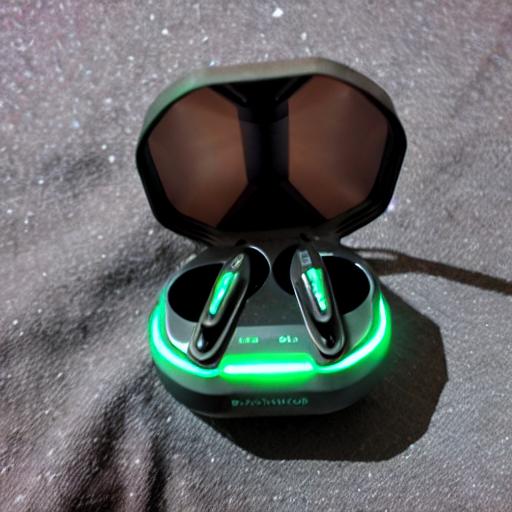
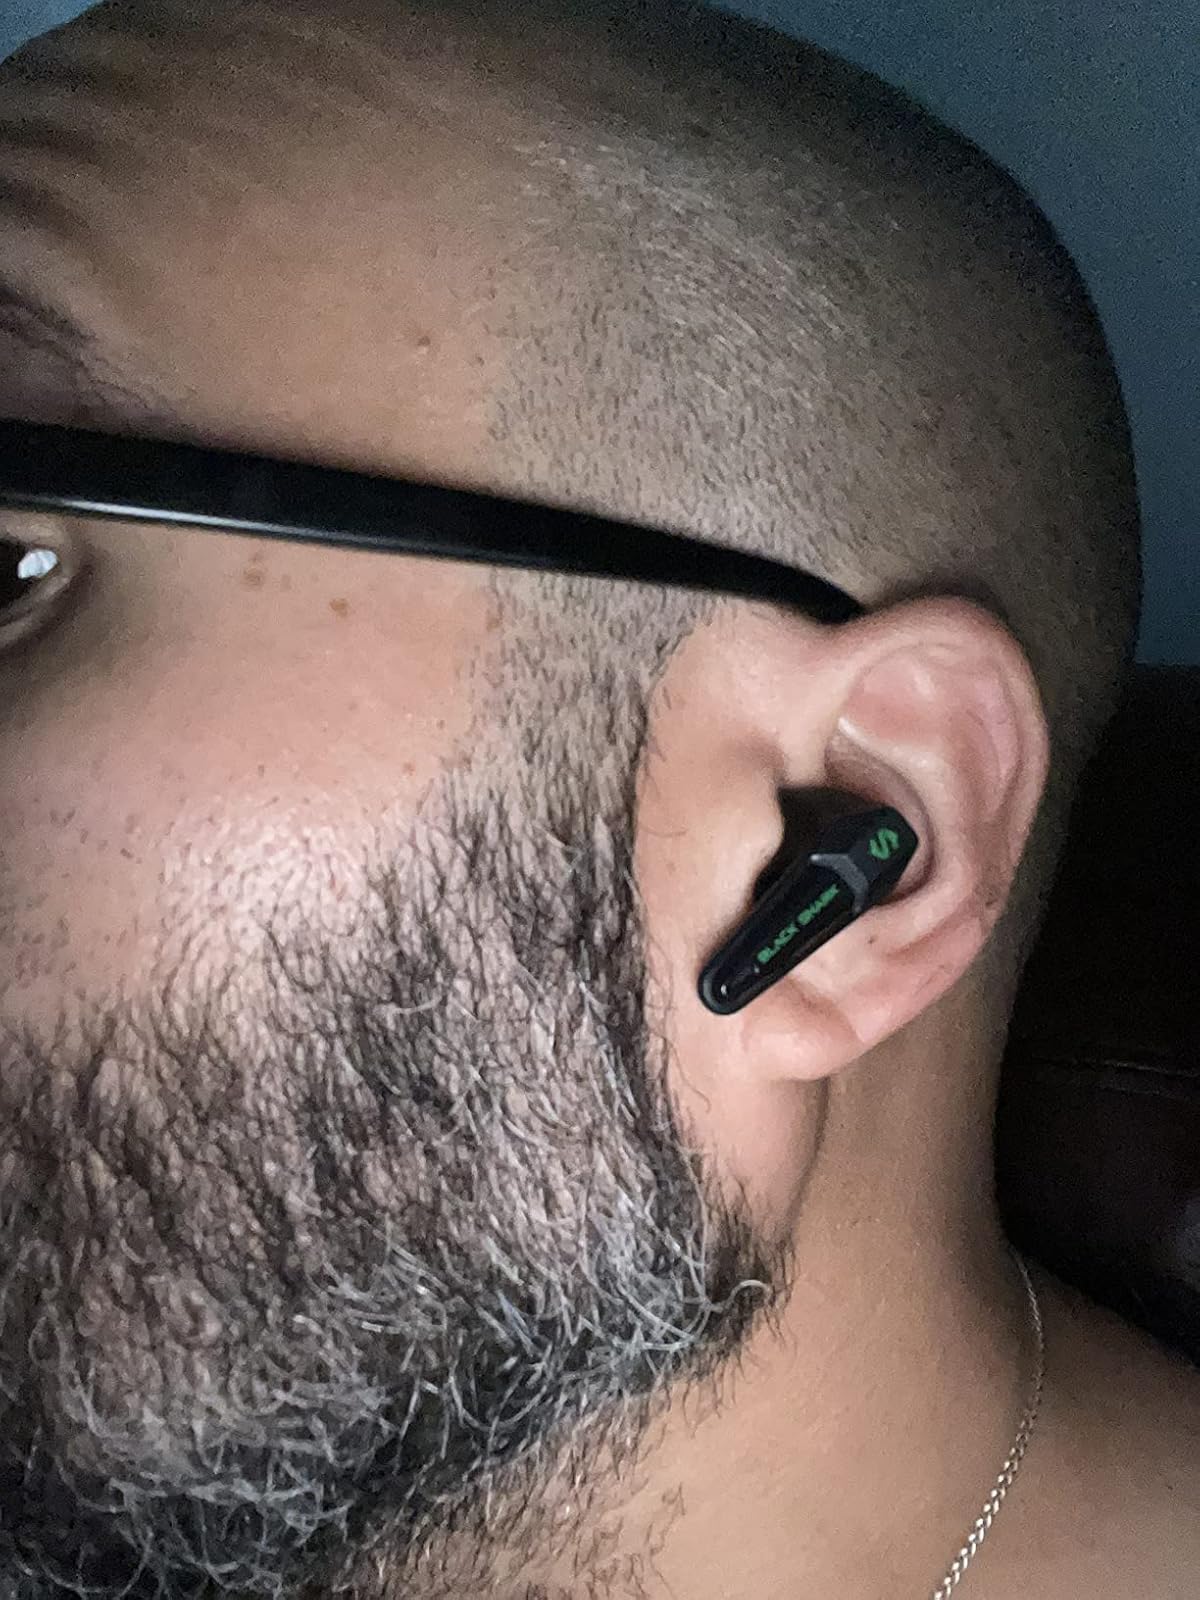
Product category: earbuds
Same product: no